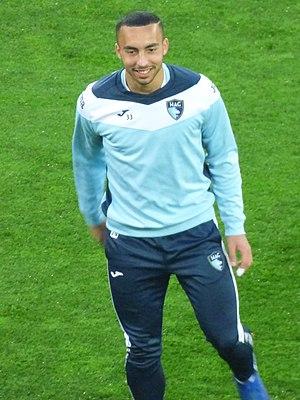
Himad Abdelli avant le match Lens / Le Havre, comptant pour la 30ème journée du championnat de France de Ligue 2 2018-2019, le 1er avril 2019 au Stade Bollaert-Delelis.